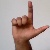
The image shows a hand gesture representing the letter 'L' in Indian Sign Language.